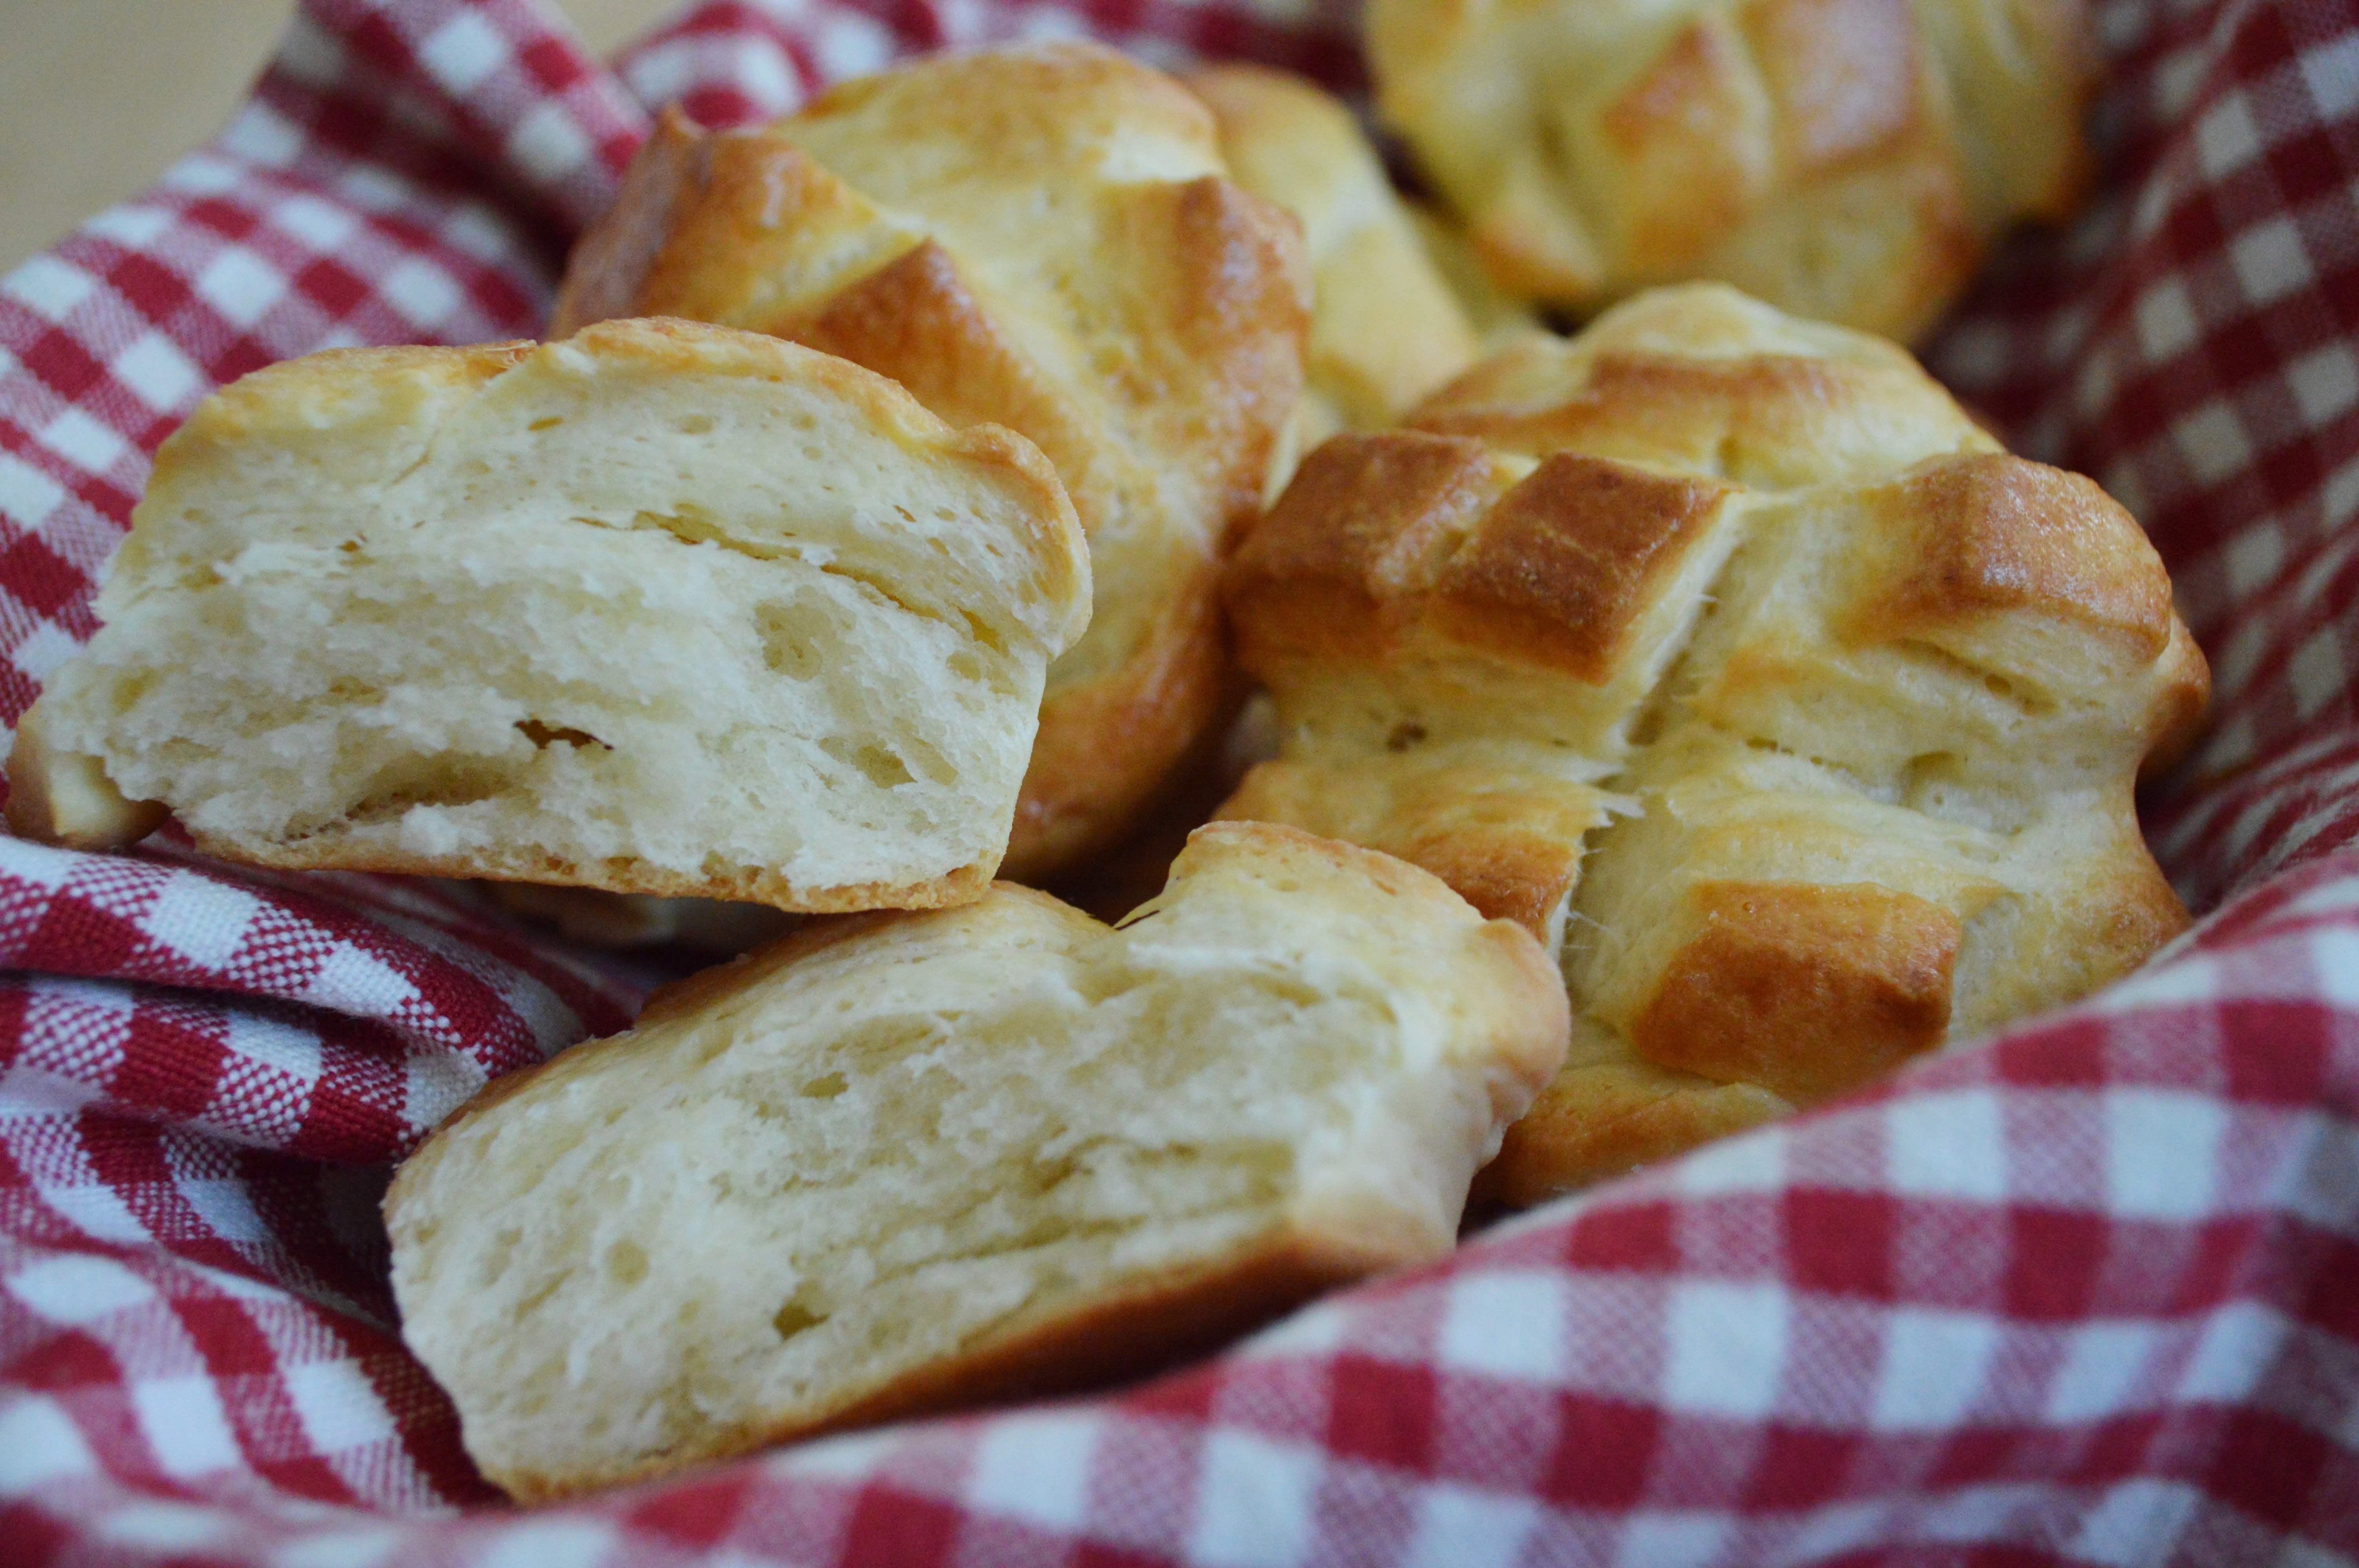
dish, meal, food, produce, salt, recipe, breakfast, baking, dessert, cake, bread, gastronomy, checked, flour, scone, baked goods, danish pastry, cooking cooking, food drink, snack food